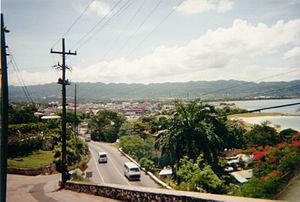
Montego Bay est une ville de Jamaïque. Elle est située sur la côte nord, dans le comté de Cornwall. Sa population s'élevait à 83 200 habitants en 2002. La ville accueille les Jeux de la Caribbean Free Trade Association en 2011.